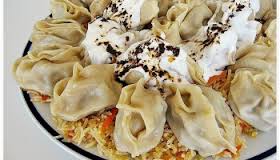
Yemek: manti